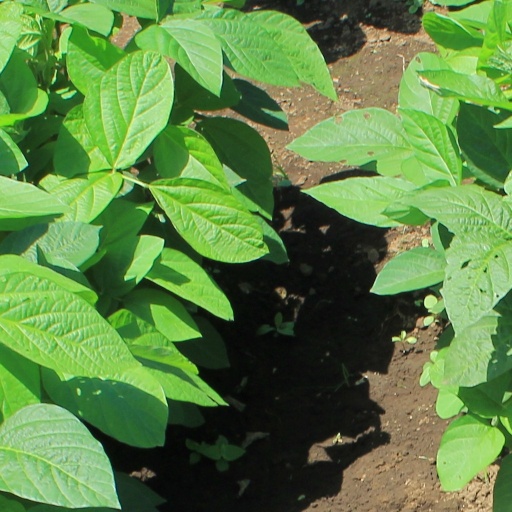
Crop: soybean